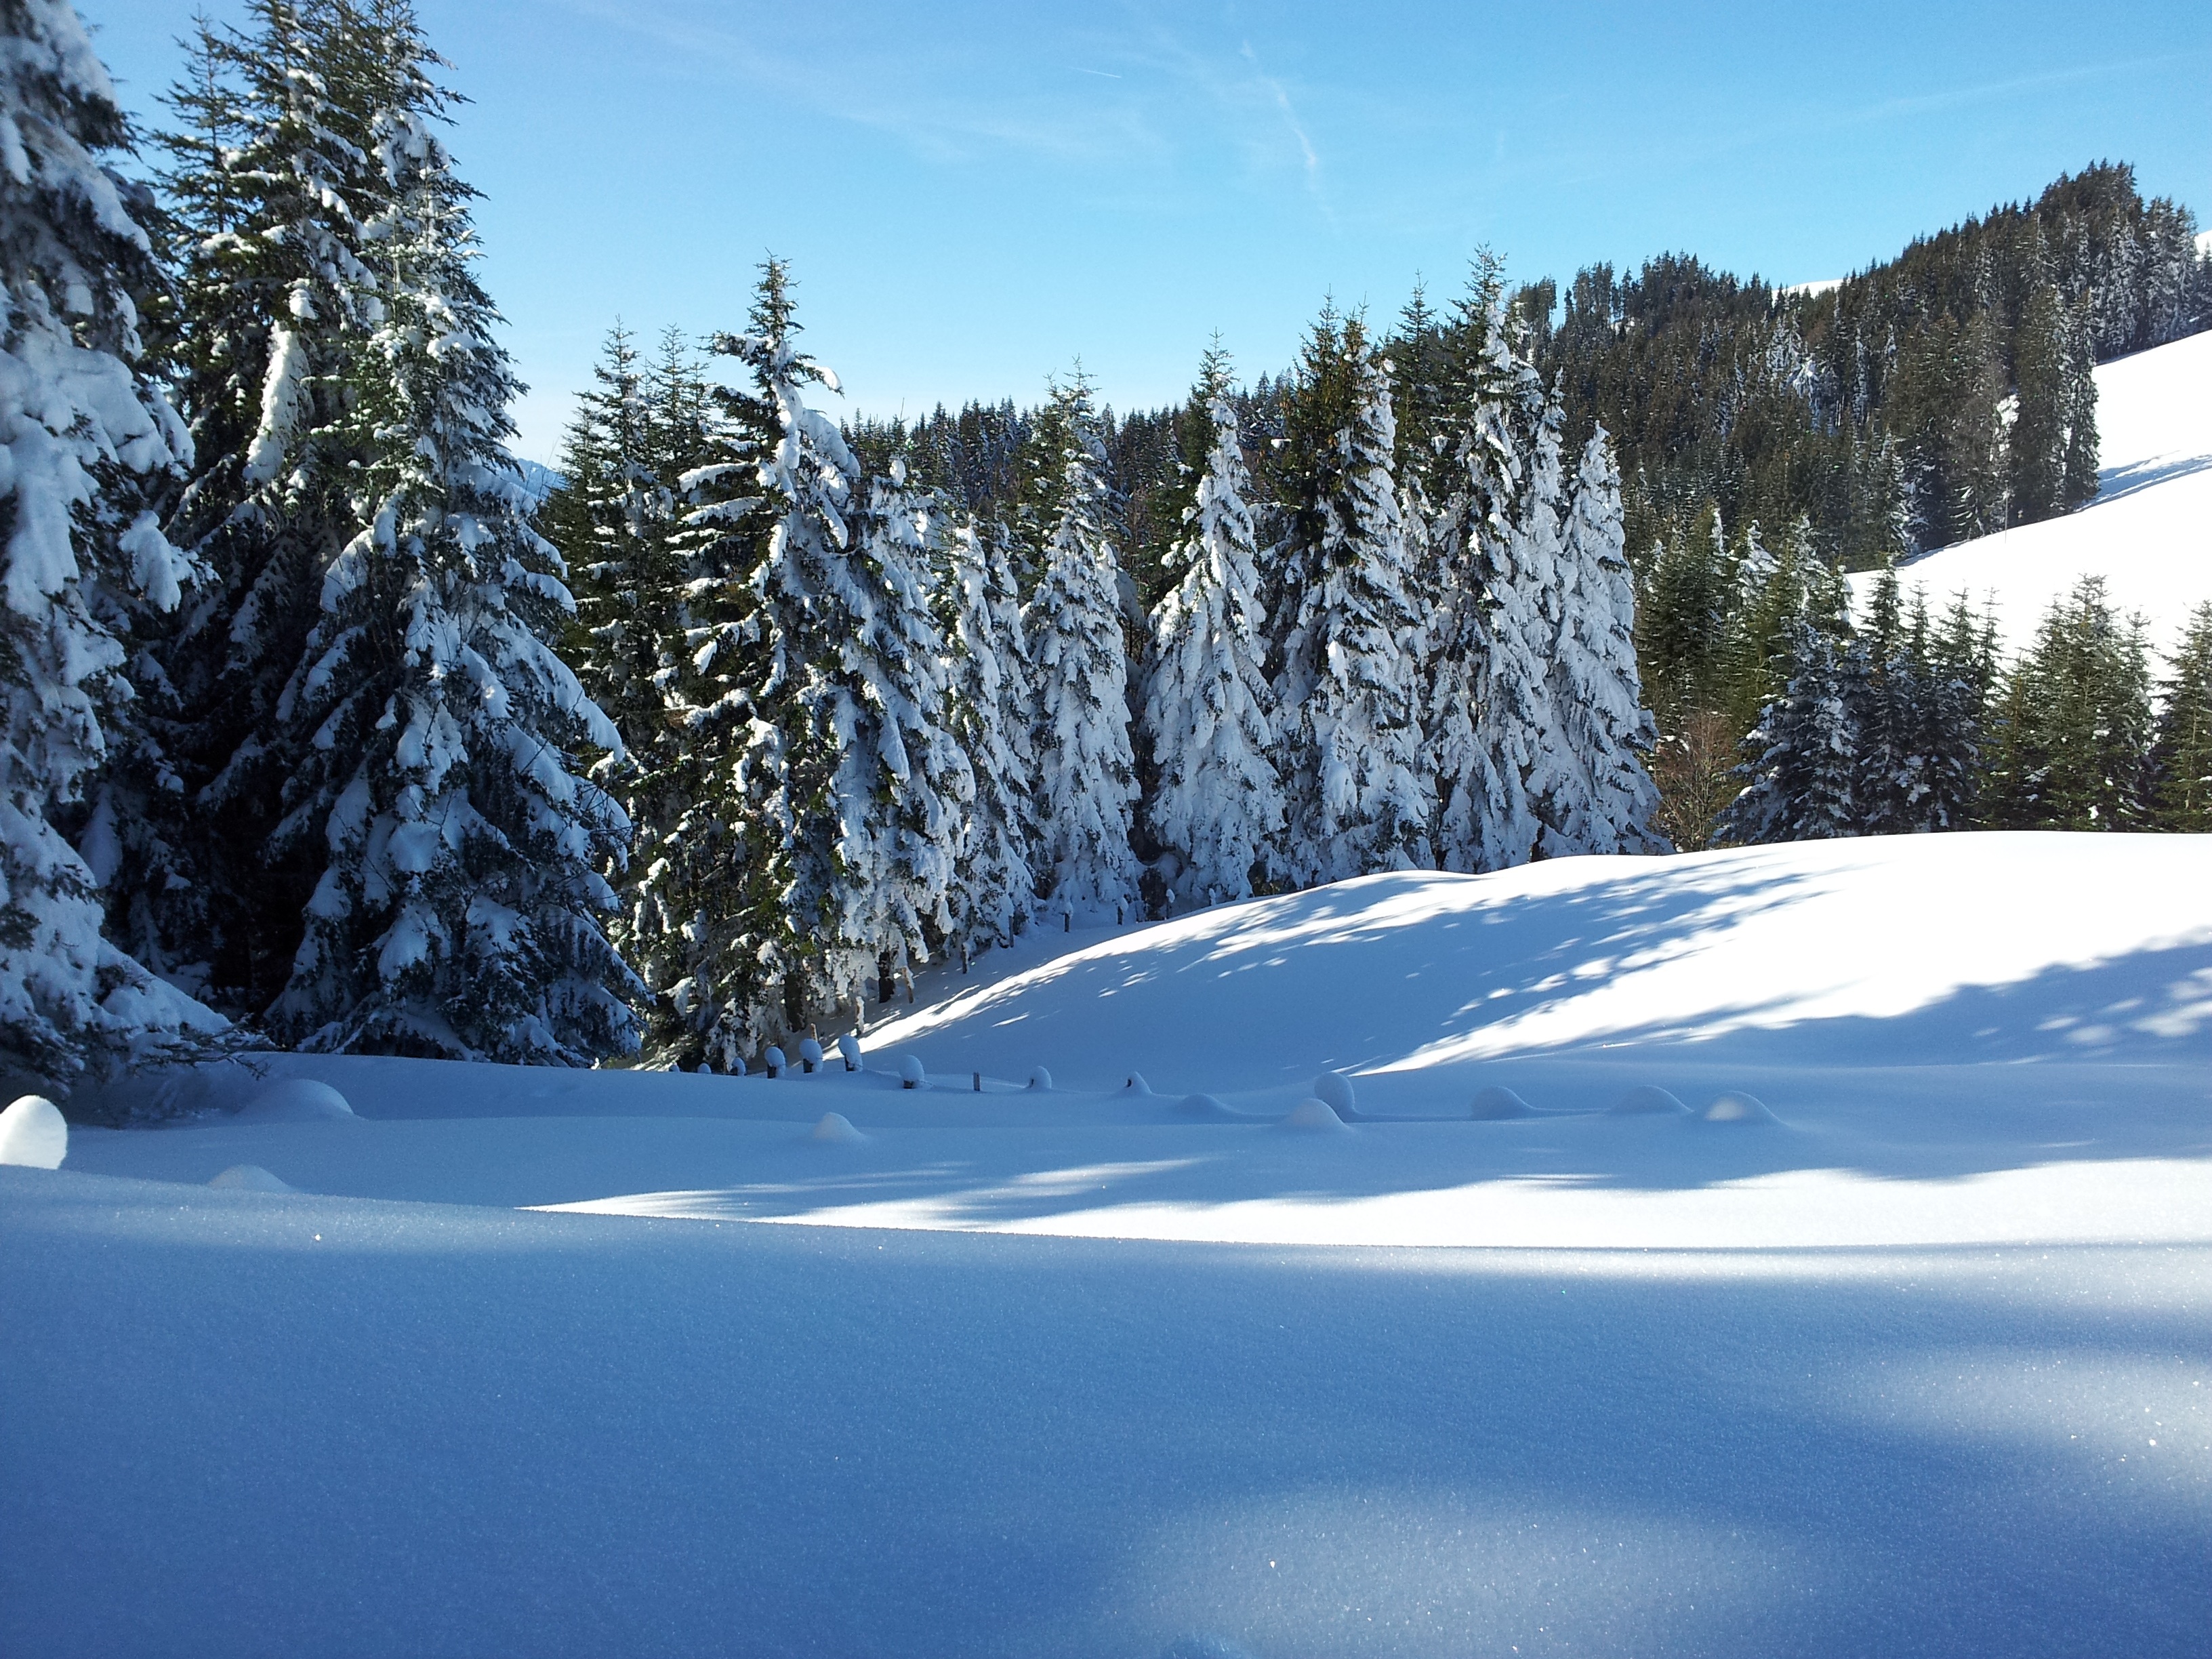
tree, forest, mountain, snow, winter, mountain range, weather, alpine, season, ridge, wintry, piste, mountainous landforms, geological phenomenon, schee shoe hikes, zugerbergbahn